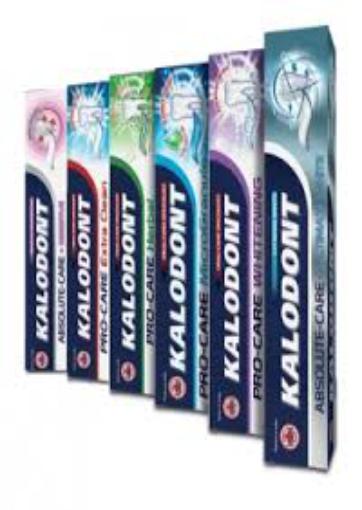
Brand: Kalodont
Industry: Necessities